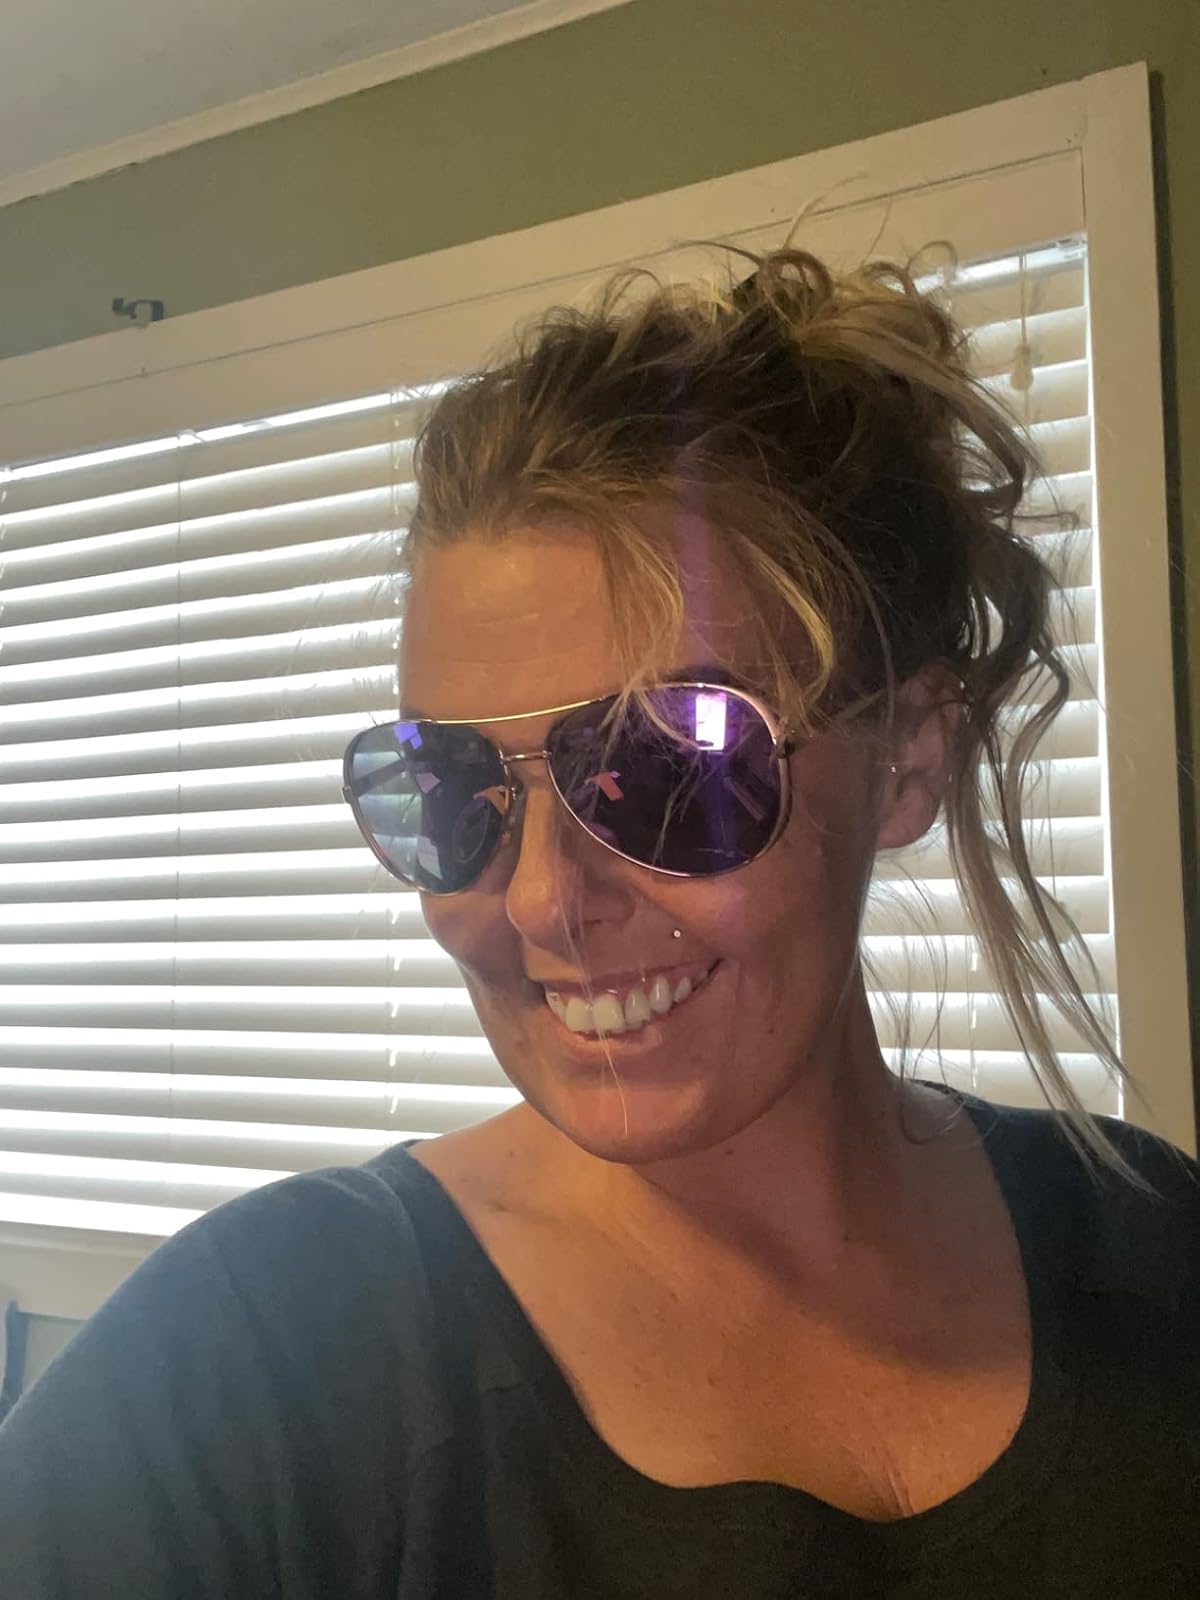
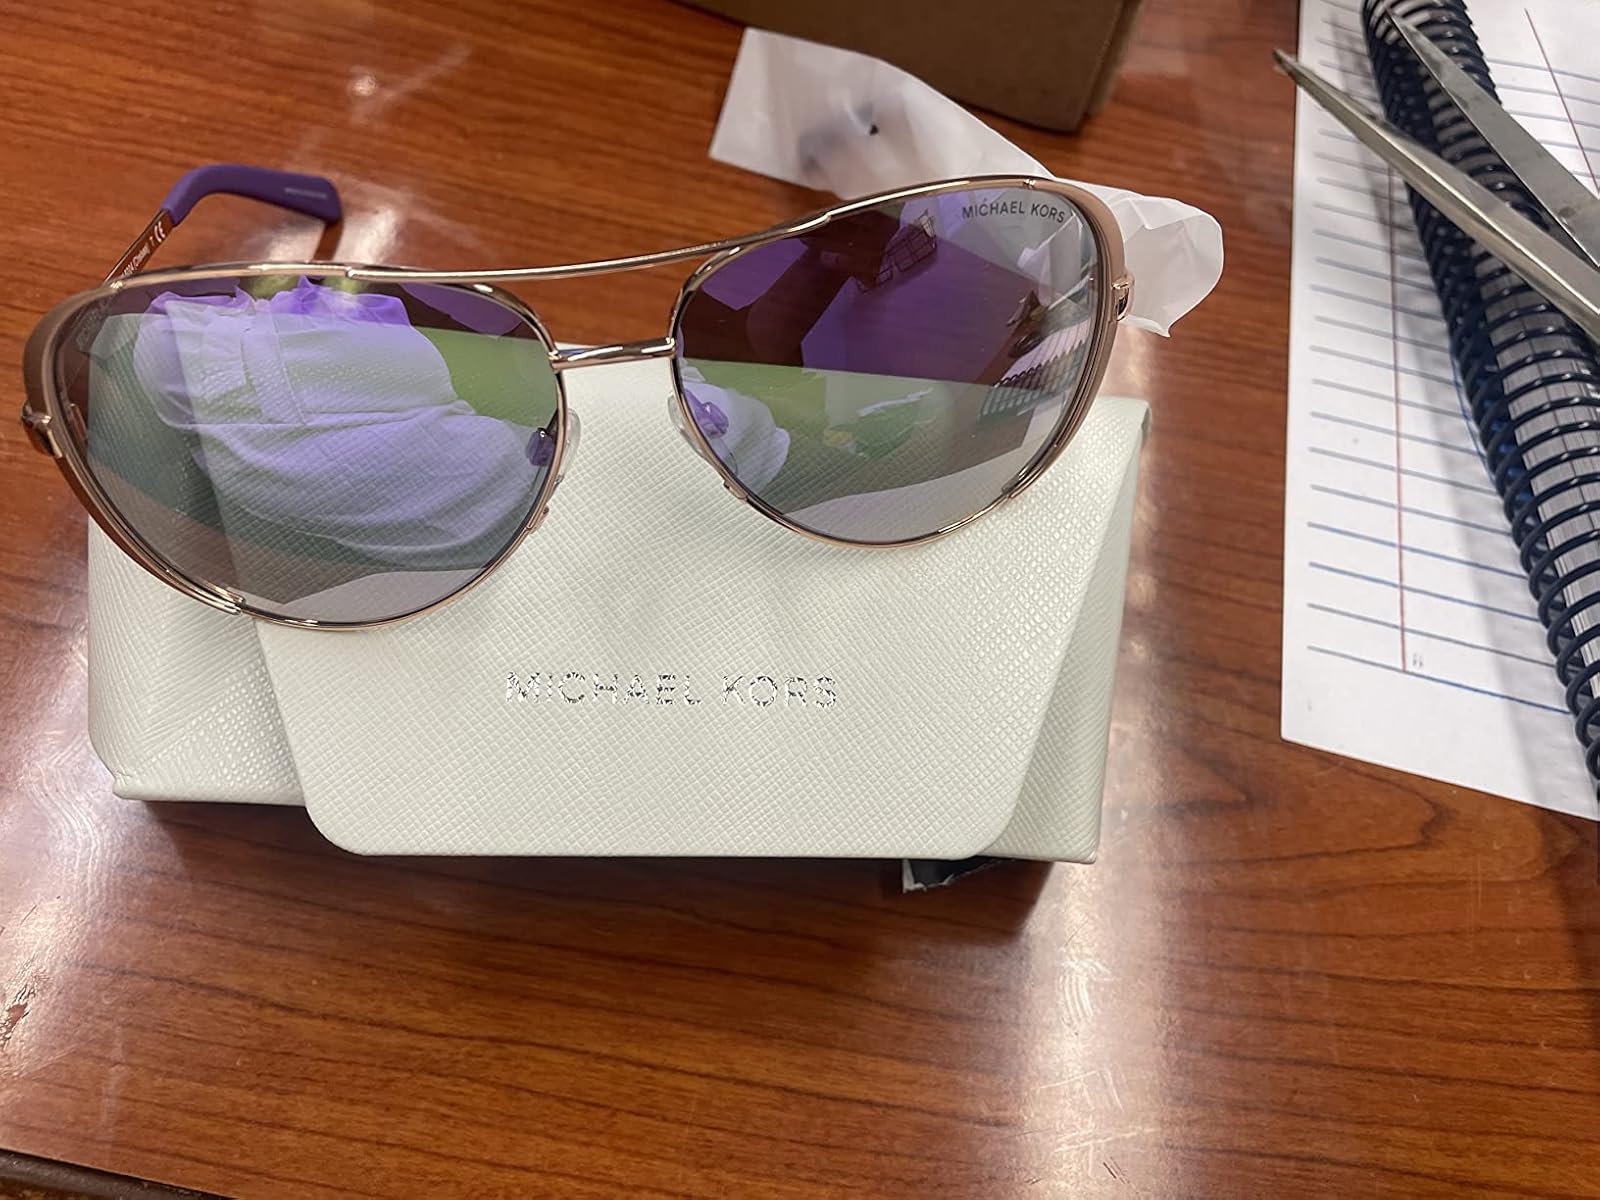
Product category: accessories_sunglasses
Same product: yes